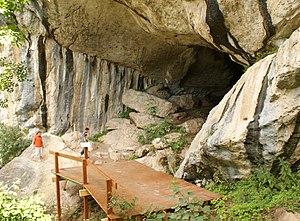
Le parc national de la montagne Dajti est un parc national d'Albanie. Il est situé à 26 km à l'est de la capitale et à 50 km à l'est de l'Aéroport international de Tirana-Mère Teresa. Le parc a une superficie de 293 km², il est très fréquenté de par sa proximité avec la capitale, et est d'ailleurs considéré comme le "Balcon naturel de Tirana".